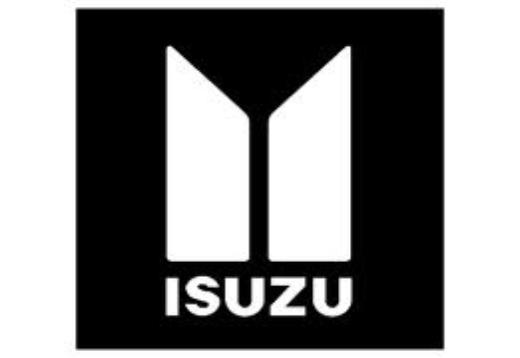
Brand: Isuzu-2
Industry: Transportation